Svetozar Rittig

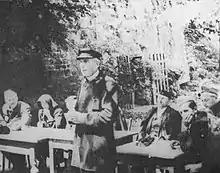
Rittig holding a speech at the founding meeting of the Unitary National Liberation Front in Topusko, 1944

Svetozar Rittig (6 April 1873 – 21 July 1961) was a Croatian Catholic priest, historian and politician.